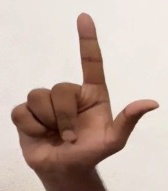
ASL sign: L